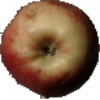
Label: red_apple